Upper Harz Water Tunnels

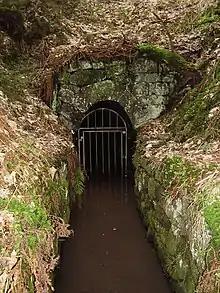
Exit portal of the Lower Hasenbach Tunnel

The Upper Harz Water Tunnels are part of the Upper Harz Water Regale - a network of reservoirs, ditches, tunnels and other structures in the Harz mountains of central Germany. The German term "Wasserlauf" refers to the underground element (i.e. the tunnels) of the network of watercourses used in the historic silver mining industry of the Upper Harz. This network of ditches and tunnels was used to supply the mines with headrace waters for their water wheels from the 16th century onwards. In the system of the Upper Harz Water Regale there are over 35 such tunnels with a total length of about .